Fort de Seclin

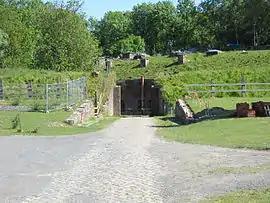
Entrance to the fort

The Fort de Seclin was purchased by private owners in 1996. In 2003 they opened a museum on the site showing military equipment from the era of the Franco-Prussian War up to the First World War, focusing particularly on artillery and horse-drawn carriages.